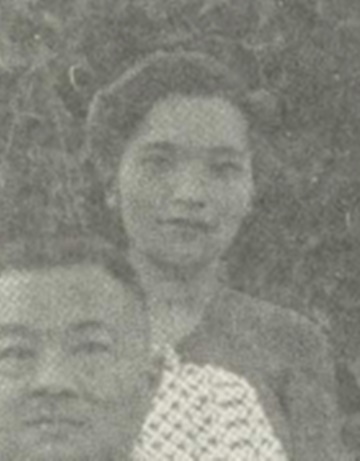
พระเจ้าวรวงศ์เธอ พระองค์เจ้าจันทรกานตมณี

infobox royalty
|title = พระเจ้าวรวงศ์เธอ ชั้น 5พระองค์เจ้าชั้นโท
|image = จันทรกานตมณี.jpg
|death_style = สิ้นพระชนม์
|spouse-type = พระสวามี
|spouse = หม่อมเจ้าอรชุนชิษณุ สวัสดิวัตน์
|dynasty = ราชวงศ์จักรี|จักรี
|royal house = บริพัตร ราชสกุลสวัสดิวัตน์|สวัสดิวัตน์
|father1 = สมเด็จพระเจ้าบรมวงศ์เธอ เจ้าฟ้าบริพัตรสุขุมพันธุ์ กรมพระนครสวรรค์วรพินิต
|mother1 = หม่อมเจ้าประสงค์สม บริพัตร|หม่อมเจ้าประสงค์สม ไชยันต์
|issue1 = หม่อมราชวงศ์เดือนเด่น กิติยากรหม่อมราชวงศ์ชิษณุสรร สวัสดิวัตน์
|religion = พุทธ
พระเจ้าวรวงศ์เธอ พระองค์เจ้าจันทรกานตมณี (24 กันยายน พ.ศ. 2455 — 30 ธันวาคม พ.ศ. 2520) เป็นพระธิดาในจอมพลเรือ สมเด็จพระเจ้าบรมวงศ์เธอ เจ้าฟ้าบริพัตรสุขุมพันธุ์ กรมพระนครสวรรค์วรพินิต กับหม่อมเจ้าประสงค์สม บริพัตร|หม่อมเจ้าประสงค์สม ไชยันต์
== พระประวัติ==
พระเจ้าวรวงศ์เธอ พระองค์เจ้าจันทรกานตมณี เรียกโดยลำลองว่า "ท่านพระองค์หญิงห้า" หรือ "ท่านพระองค์ห้า" ประสูติเมื่อวันที่ 24 กันยายน พ.ศ. 2455 เป็นพระบุตรพระองค์ที่หกและเป็นพระธิดาพระองค์ที่ห้าในสมเด็จพระเจ้าบรมวงศ์เธอ เจ้าฟ้าบริพัตรสุขุมพันธุ์ กรมพระนครสวรรค์วรพินิต กับหม่อมเจ้าประสงค์สม บริพัตร|หม่อมเจ้าประสงค์สม ไชยันต์ พระองค์มีพระอิสริยยศเป็น "พระเจ้าวรวงศ์เธอ พระองค์เจ้า" มาแต่แรกประสูติ เนื่องจากในปี พ.ศ. 2454 พระบาทสมเด็จพระมงกุฎเกล้าเจ้าอยู่หัว มีพระบรมราชโองการ โปรดเกล้าฯ ให้ยกพระบุตรของสมเด็จเจ้าฟ้าฯ กรมพระนครสวรรค์วรพินิตที่ประสูติแต่หม่อมเจ้าประสงค์สมเป็น "พระเจ้าวรวงศ์เธอ พระองค์เจ้า" ทั้งสาย
พระเจ้าวรวงศ์เธอ พระองค์เจ้าจันทรกานตมณี เสกสมรสกับหม่อมเจ้าอรชุนชิษณุ สวัสดิวัตน์ พระโอรสในสมเด็จพระเจ้าบรมวงศ์เธอ กรมพระสวัสดิวัดนวิศิษฎ์ กับพระเจ้าวรวงศ์เธอ พระองค์เจ้าอาภาพรรณี เป็นพระโสทรานุชาในสมเด็จพระนางเจ้ารำไพพรรณี พระบรมราชินี มีโอรสธิดา 2 คน ได้แก่
# หม่อมราชวงศ์เดือนเด่น สวัสดิวัตน์ สมรสกับหม่อมราชวงศ์สฤษดิคุณ กิติยากร
# ศาสตราจารย์ ดร.หม่อมราชวงศ์ชิษณุสรร สวัสดิวัตน์ สมรสกับหม่อมราชวงศ์พร้อมฉัตร สวัสดิวัตน์ (ราชสกุลเดิม วุฒิชัย)
พระเจ้าวรวงศ์เธอ พระองค์เจ้าจันทรกานตมณี สิ้นพระชนม์เมื่อวันที่ 30 ธันวาคม พ.ศ. 2520 สิริพระชันษา 65 ปี
==เครื่องราชอิสริยาภรณ์==
พระราชทานเครื่องราชอิสริยาภรณ์ ตอนที่ 25 เล่ม 67 ราชกิจจานุเบกษา 2 พฤษภาคม 2493
พระราชทานเหรียญรัตนาภรณ์ฝ่ายใน ราชกิจจานุเบกษา เล่ม 43 หน้า 4301 วันที่ 6 มีนาคม 2469
== พงศาวลี ==
ahnentafel top|width=100%|พงศาวลีของ
ahnentafel-compact5
|style=font-size: 90%; line-height: 110%;
|border=1
|boxstyle=padding-top: 0; padding-bottom: 0;
|boxstyle_1=background-color: #fcc;
|boxstyle_2=background-color: #fb9;
|boxstyle_3=background-color: #ffc;
|boxstyle_4=background-color: #bfc;
|boxstyle_5=background-color: #9fe;
|1= 1. 
|2= 2. สมเด็จพระเจ้าบรมวงศ์เธอ เจ้าฟ้าบริพัตรสุขุมพันธุ์ กรมพระนครสวรรค์วรพินิต
|3= 3. หม่อมเจ้าประสงค์สม บริพัตร
|4= 4. พระบาทสมเด็จพระจุลจอมเกล้าเจ้าอยู่หัว
|5= 5. สมเด็จพระปิตุจฉาเจ้า สุขุมาลมารศรี พระอัครราชเทวี
|6= 6. พระเจ้าบรมวงศ์เธอ กรมหมื่นมหิศรราชหฤทัย
|7= 7. หม่อมกลีบ ไชยันต์ ณ อยุธยา
|8= 8. (=10, 12) พระบาทสมเด็จพระจอมเกล้าเจ้าอยู่หัว
|9= 9. สมเด็จพระเทพศิรินทราบรมราชินี
|10= 10. (=8, 12) พระบาทสมเด็จพระจอมเกล้าเจ้าอยู่หัว
|11= 11. เจ้าคุณจอมมารดาสำลี ในรัชกาลที่ 4
|12= 12. (=8, 10) พระบาทสมเด็จพระจอมเกล้าเจ้าอยู่หัว
|13= 13. เจ้าจอมมารดาห่วง ในรัชกาลที่ 4
|14= 14. หมื่นมหิศรราชหฤทัย (บัว ฌูกะวิโรจน์)
|15= 15. กลาย ฌูกะวิโรจน์
|16= 16. (=20, 24) พระบาทสมเด็จพระพุทธเลิศหล้านภาลัย
|17= 17. (=21, 25) สมเด็จพระศรีสุริเยนทราบรมราชินี
|18= 18. สมเด็จพระบรมราชมาตามหัยกาเธอ กรมหมื่นมาตยาพิทักษ์
|19= 19. หม่อมน้อย ศิริวงศ์ ณ อยุธยา
|20= 20. (=16, 24) พระบาทสมเด็จพระพุทธเลิศหล้านภาลัย
|21= 21. (=17, 25) สมเด็จพระศรีสุริเยนทราบรมราชินี
|22= 22. สมเด็จเจ้าพระยาบรมมหาพิไชยญาติ (ทัต บุนนาค)
|23= 23. คล้าย บุนนาค
|24= 24. (=16, 20) พระบาทสมเด็จพระพุทธเลิศหล้านภาลัย
|25= 25. (=17, 21) สมเด็จพระศรีสุริเยนทราบรมราชินี
|26= 26. ขุนเทพฯ
|27= 27. เกษ
|30= 30. สน
== อ้างอิง ==
หมวดหมู่:พระเจ้าวรวงศ์เธอ
หมวดหมู่:พระองค์เจ้าหญิง
หมวดหมู่:พระองค์เจ้ายก
หมวดหมู่:ราชสกุลบริพัตร
หมวดหมู่:ราชสกุลสวัสดิวัตน์
หมวดหมู่:ผู้ได้รับเครื่องราชอิสริยาภรณ์ ต.จ. (ฝ่ายใน)
หมวดหมู่:ผู้ได้รับเหรียญรัตนาภรณ์ ป.ป.ร.3
หมวดหมู่:ผู้ได้รับเหรียญรัตนาภรณ์ อ.ป.ร.3
หมวดหมู่:ผู้ได้รับเหรียญรัตนาภรณ์ ภ.ป.ร.2
หมวดหมู่:ผู้ได้รับเครื่องราชอิสริยาภรณ์ ม.ว.ม.
หมวดหมู่:ผู้ได้รับเครื่องราชอิสริยาภรณ์ ป.ช.
หมวดหมู่:ผู้ลี้ภัยชาวไทย